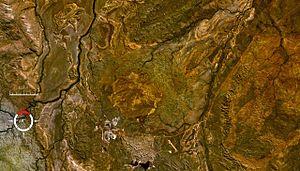
Le cratère de Lawn Hill est un cratère érodé situé dans le Queensland en Australie.